Anna Flyover

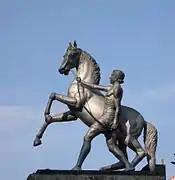
Equestrian statue on the Nungambakkam side of Anna flyover

This Equestrian horse statue was sculpted by the M. N. Jayaram Nagappa son of sculptor Rao Bahadur M. S. Nagappa and brother of M. N. Mani Nagappa, who is also a sculptor.